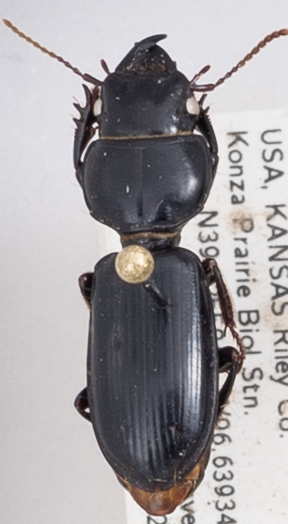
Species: Scarites subterraneus
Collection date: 2018-08-02
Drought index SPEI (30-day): -0.39
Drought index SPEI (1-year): -2.01
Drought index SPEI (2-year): -1.25